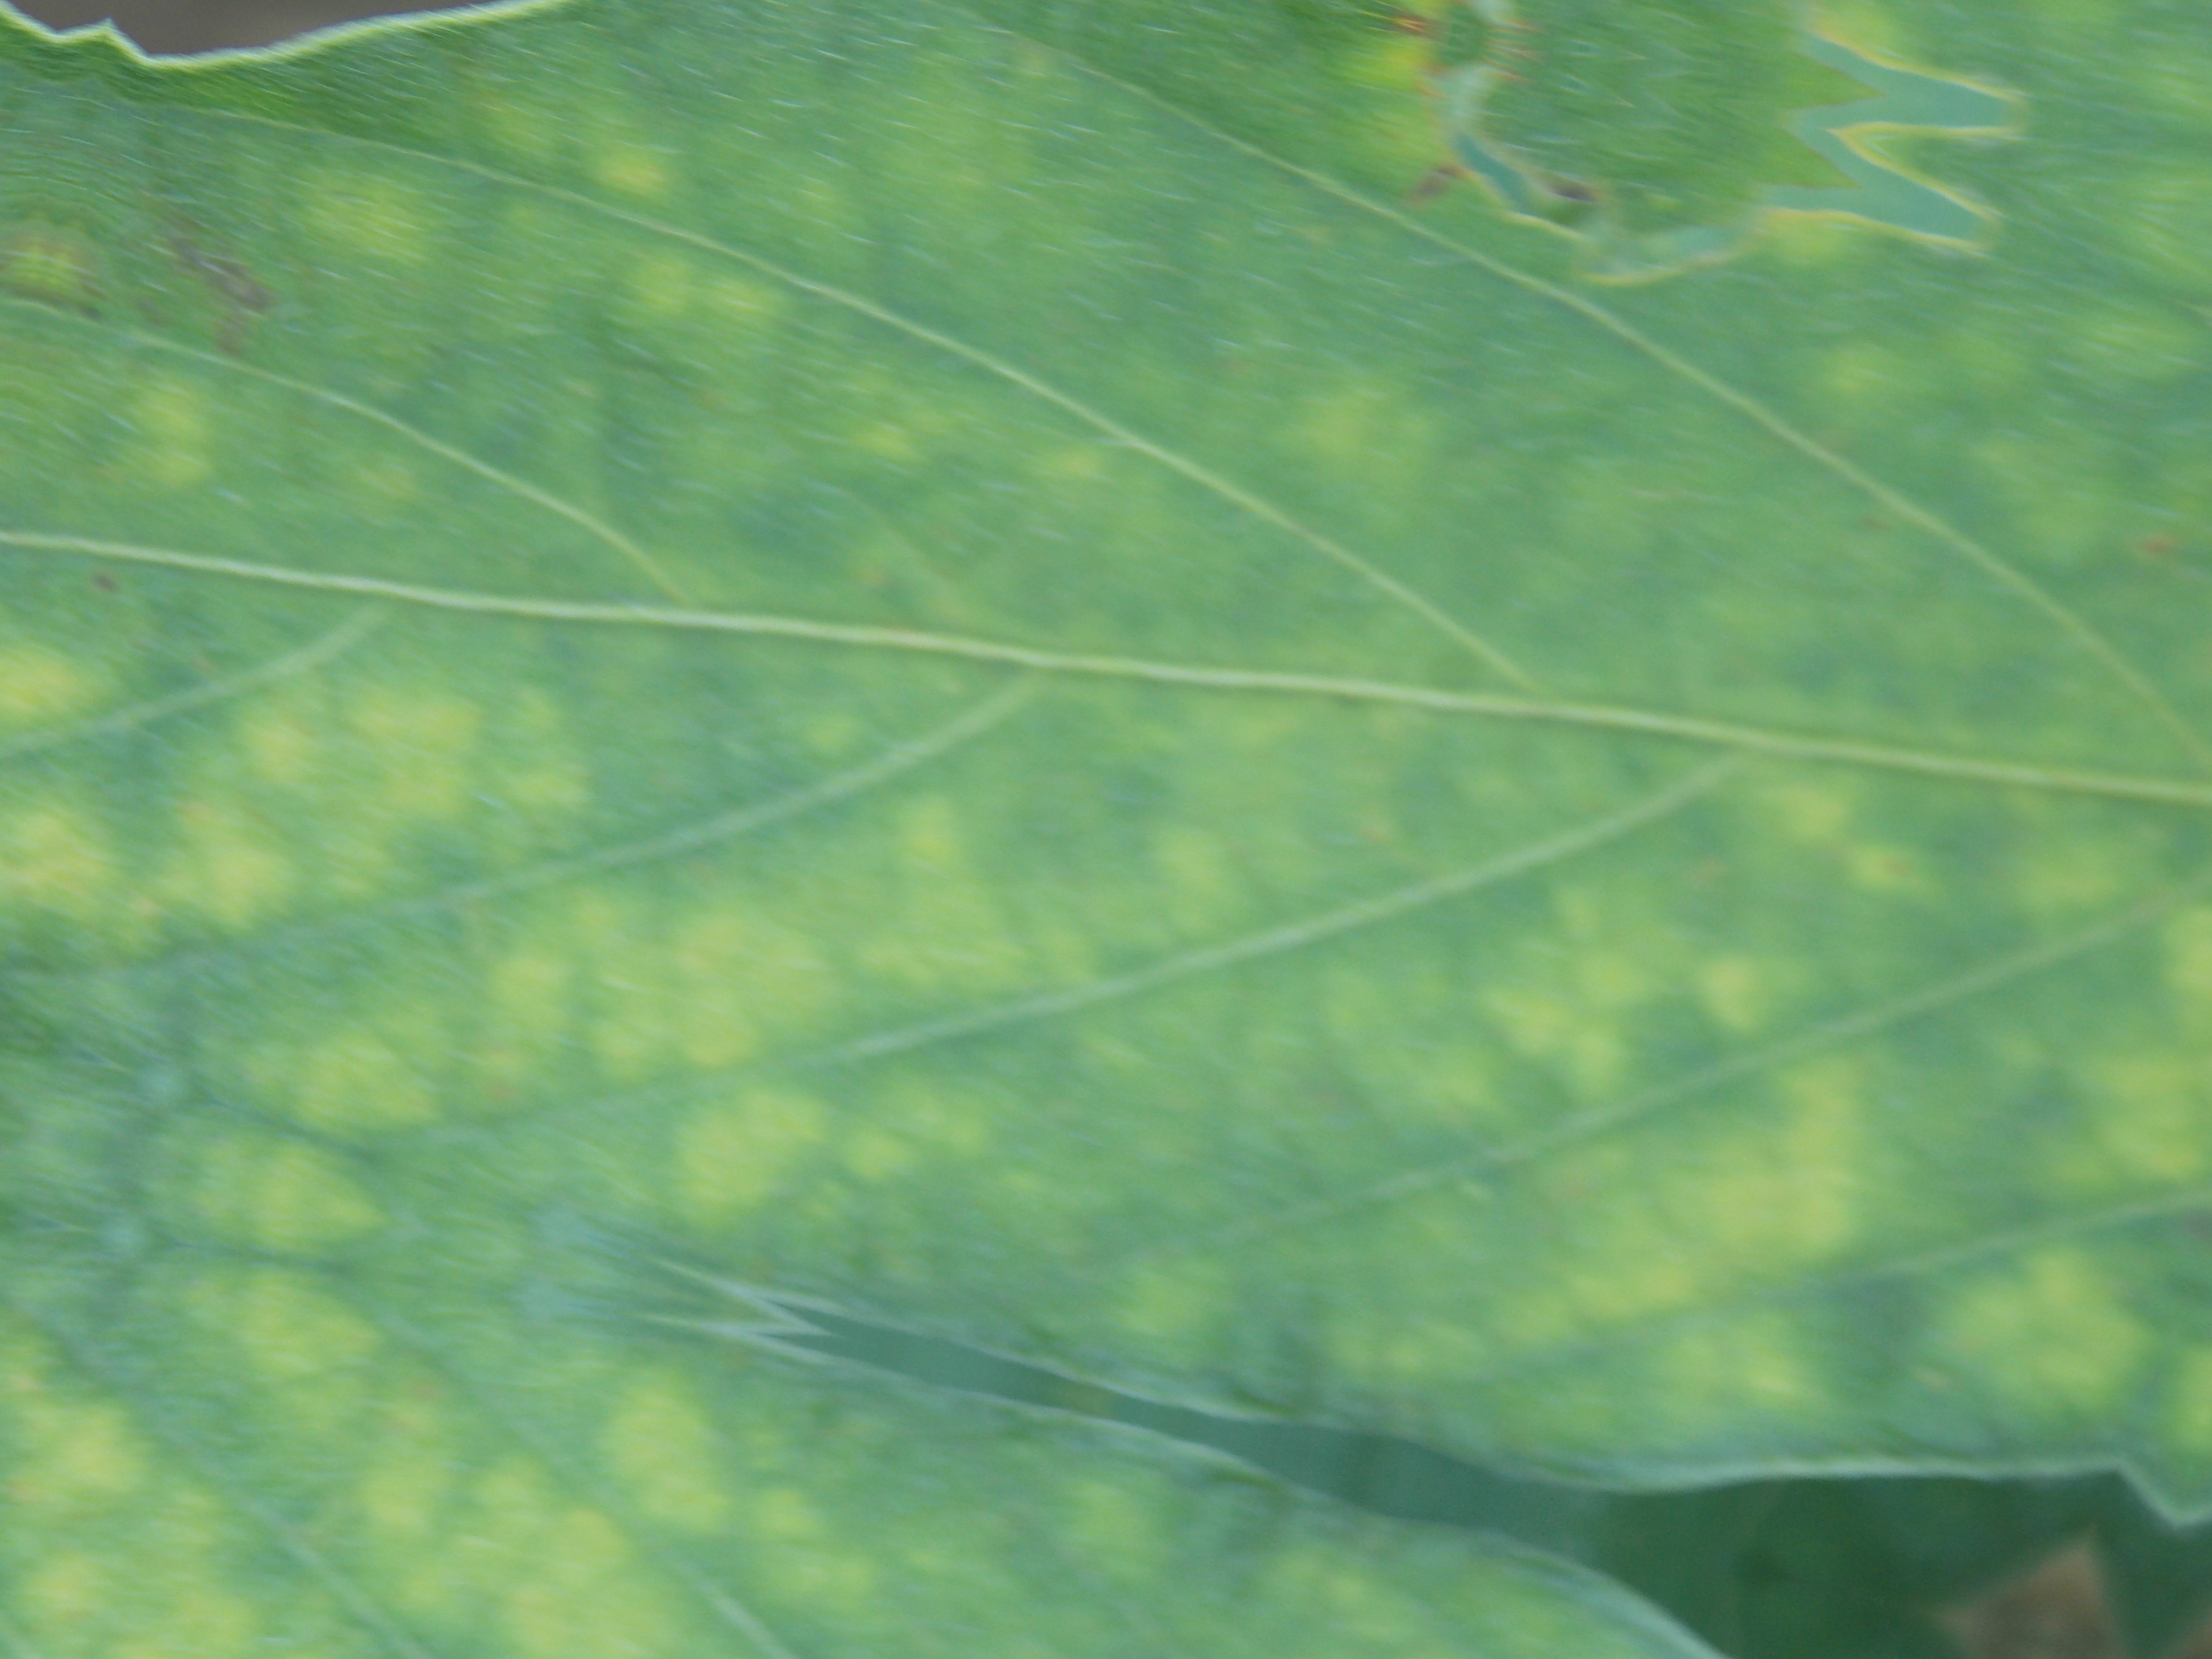
Label: Disease